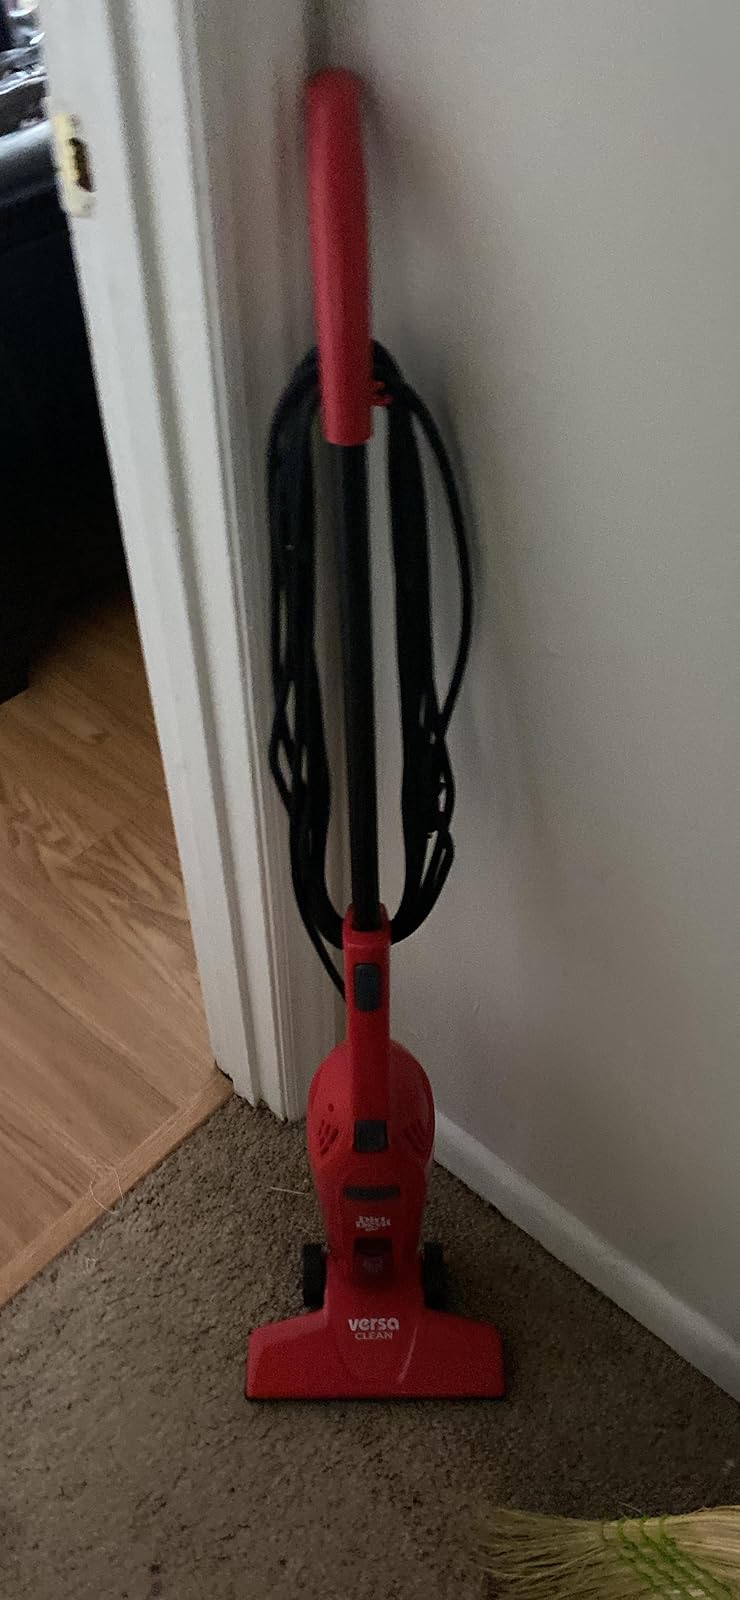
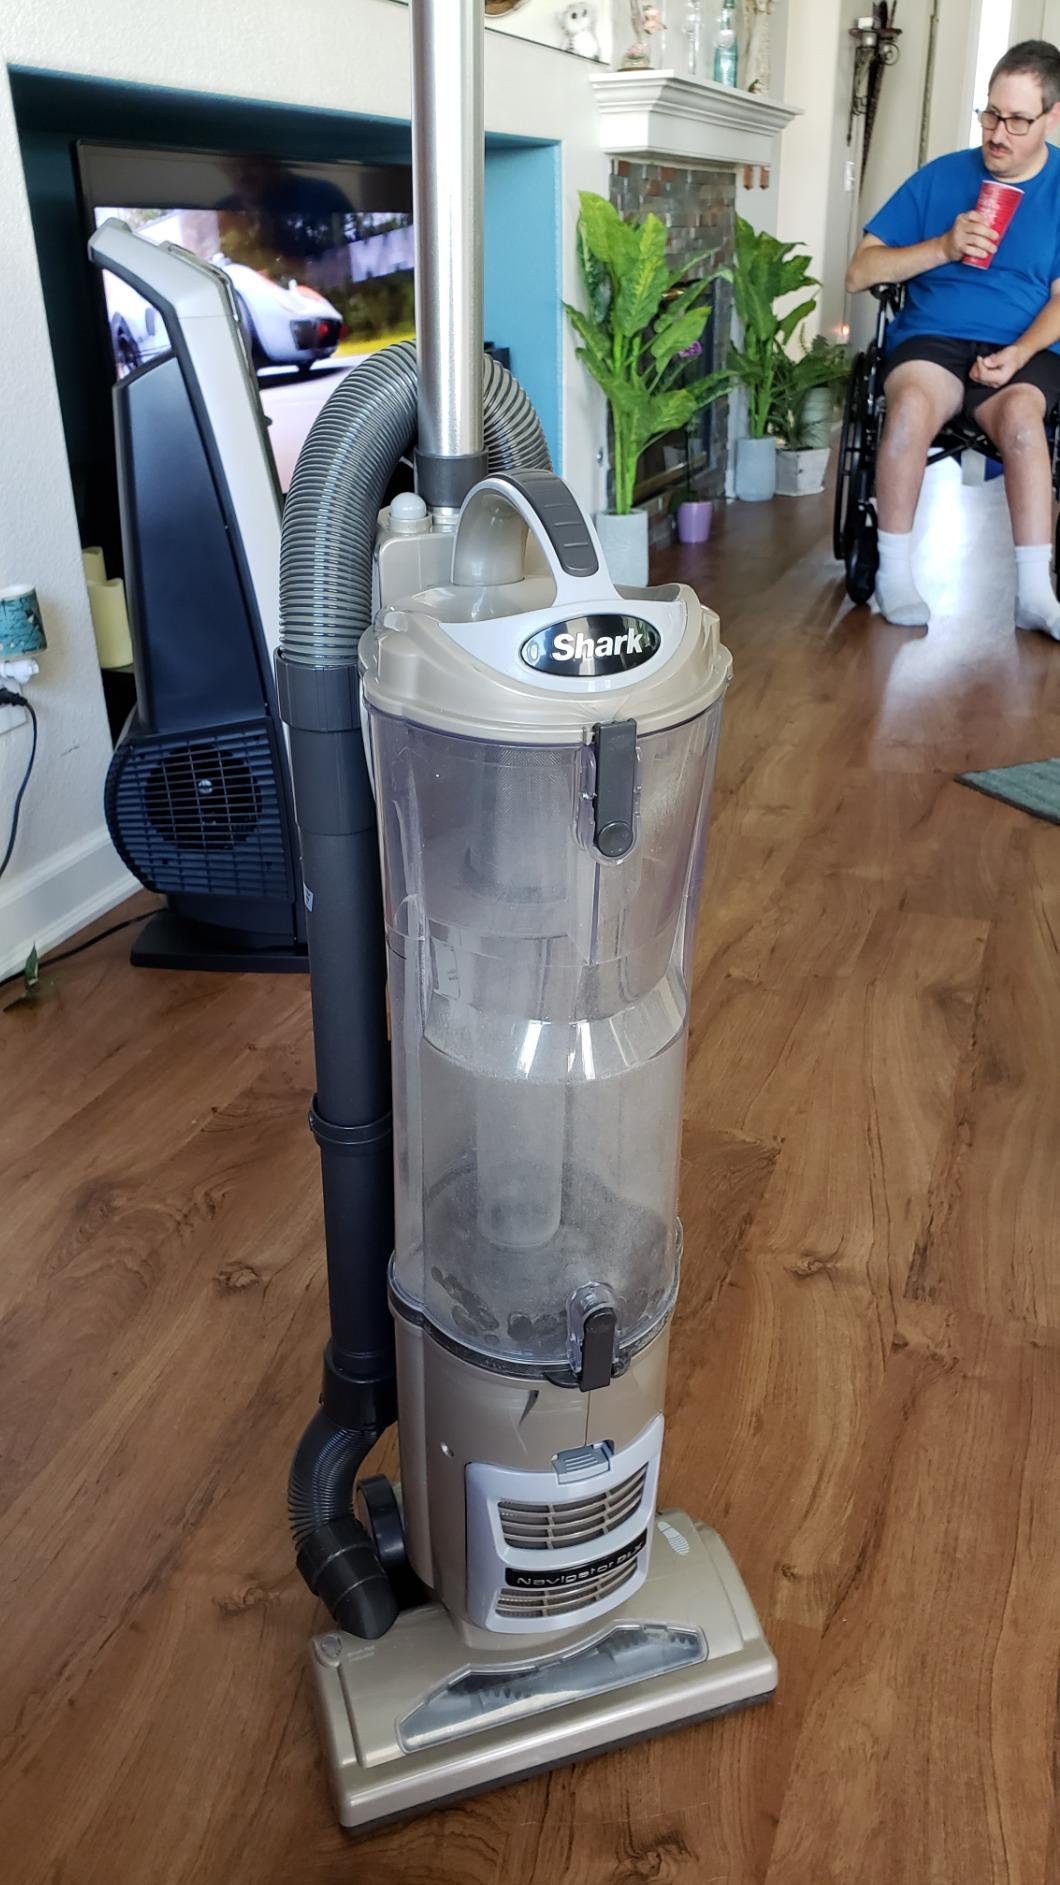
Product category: items_vacuum
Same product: no